1997 Albanian civil unrest

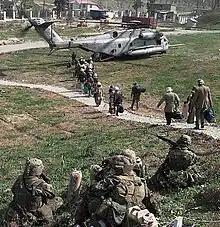
Evacuation of the United States citizens during Operation Silver Wake

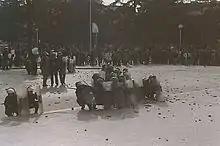
Angry protesters throwing stones at government forces

In 1997, Albania experienced widespread civil unrest due to economic problems caused by the collapse of pyramid schemes. The large sums of money siphoned from the government to fund these schemes led to the collapse of the Democratic Party's government in January 1997. The conflict, which lasted until August 1997, resulted in the deaths of more than 2,000 people and the establishment of a new government as revolutionaries surrounded Tirana. Various sources also describe the ensuing violence as a rebellion or even a civil war.